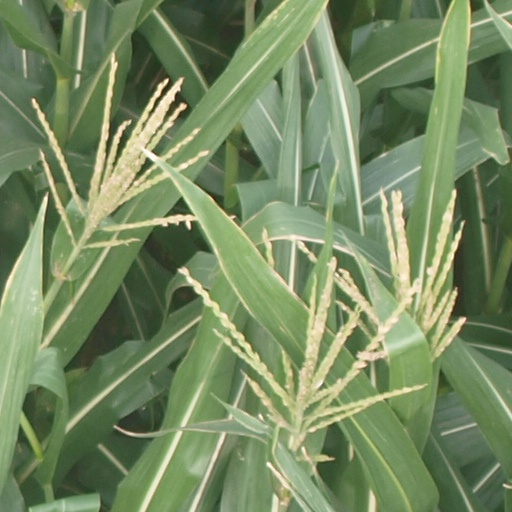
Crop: maize; corn